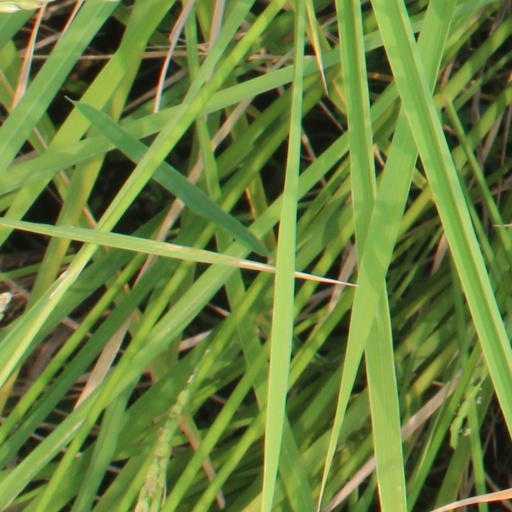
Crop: rice